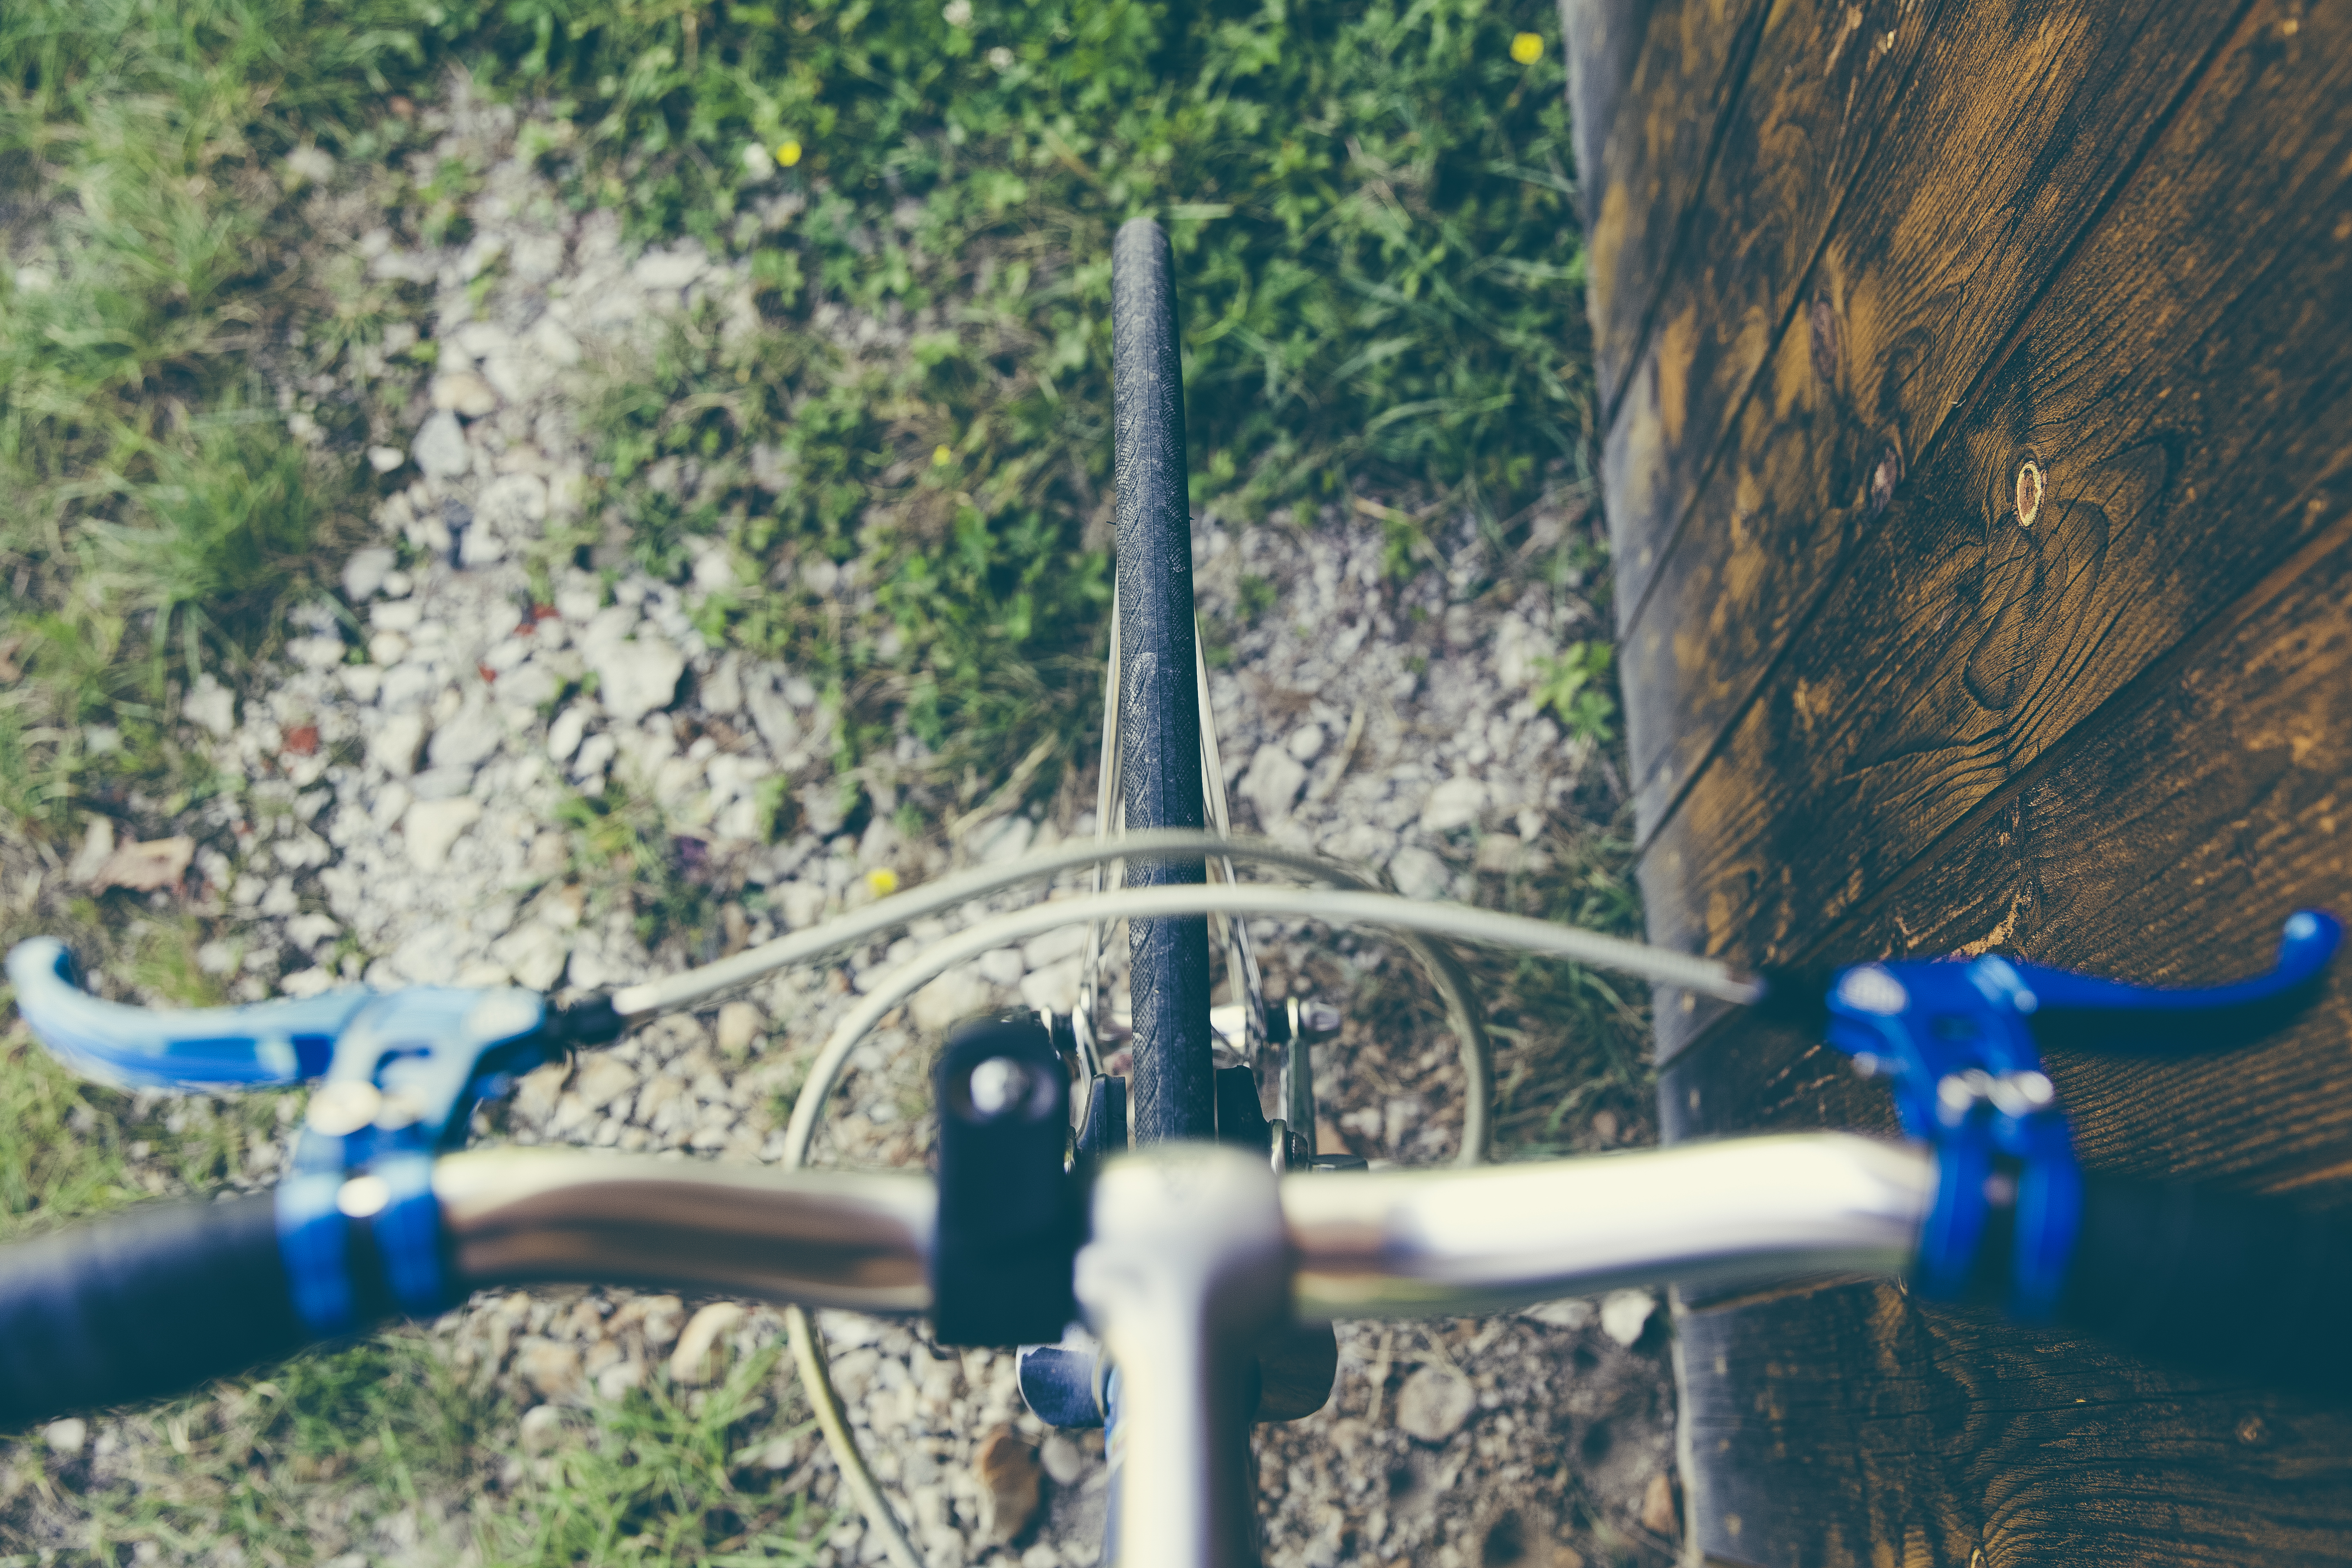
water, grass, wood, wheel, sunlight, flower, bicycle, bike, steel, wire, green, vehicle, blue, handle bar, tire, cycle, tyre, rocks, hardwood, timber, screenshot, wooden fence, softwood, brake levers, wooden planks, racing bike, transportation system